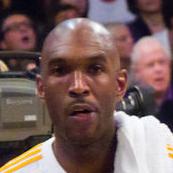
Age: 34